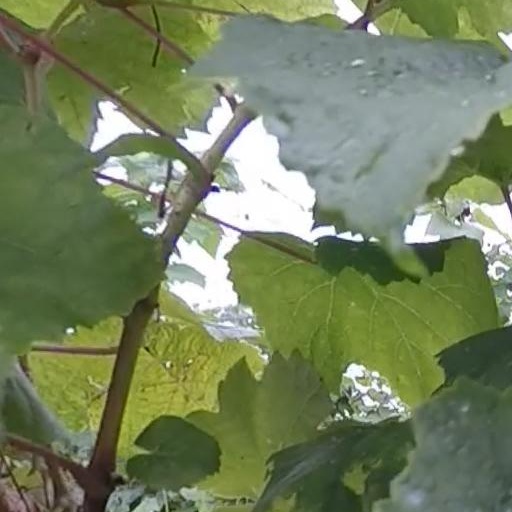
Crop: grape